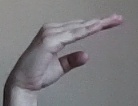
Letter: jeem